Victor Anichebe

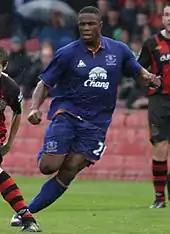
Anichebe playing for Everton in 2011

Anichebe made his reserve-team debut for Everton as a 15-year-old and his first-team debut less than two years later on 28 January 2006, as a substitute in the 89th minute of Everton's FA Cup fourth round tie against Chelsea, replacing Simon Davies. He signed his first professional contract with Everton, a two-year deal, in April 2006. On 7 May 2006, he scored his first Premier League goal, against West Bromwich Albion. He was awarded Everton's Reserve Player of the Season for the 2005–06 season.